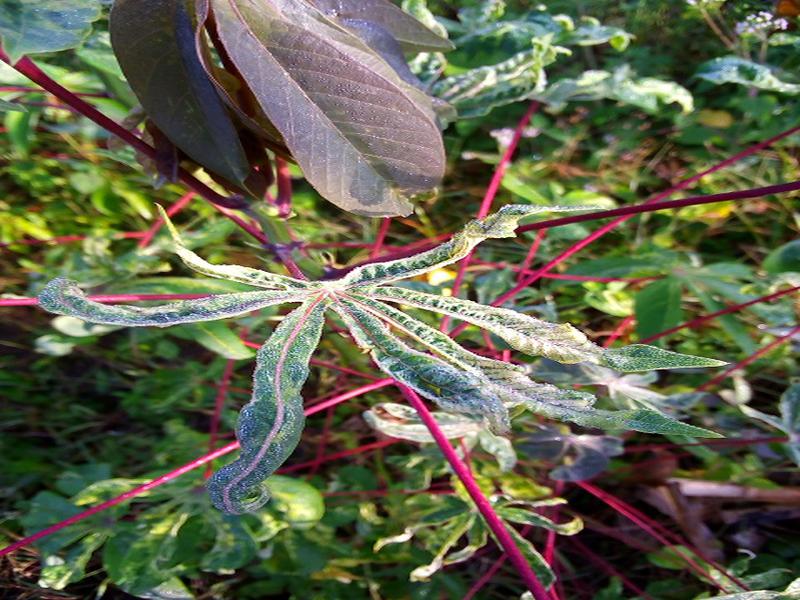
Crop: cassava
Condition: green_mottle